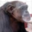
Label: chimpanzee